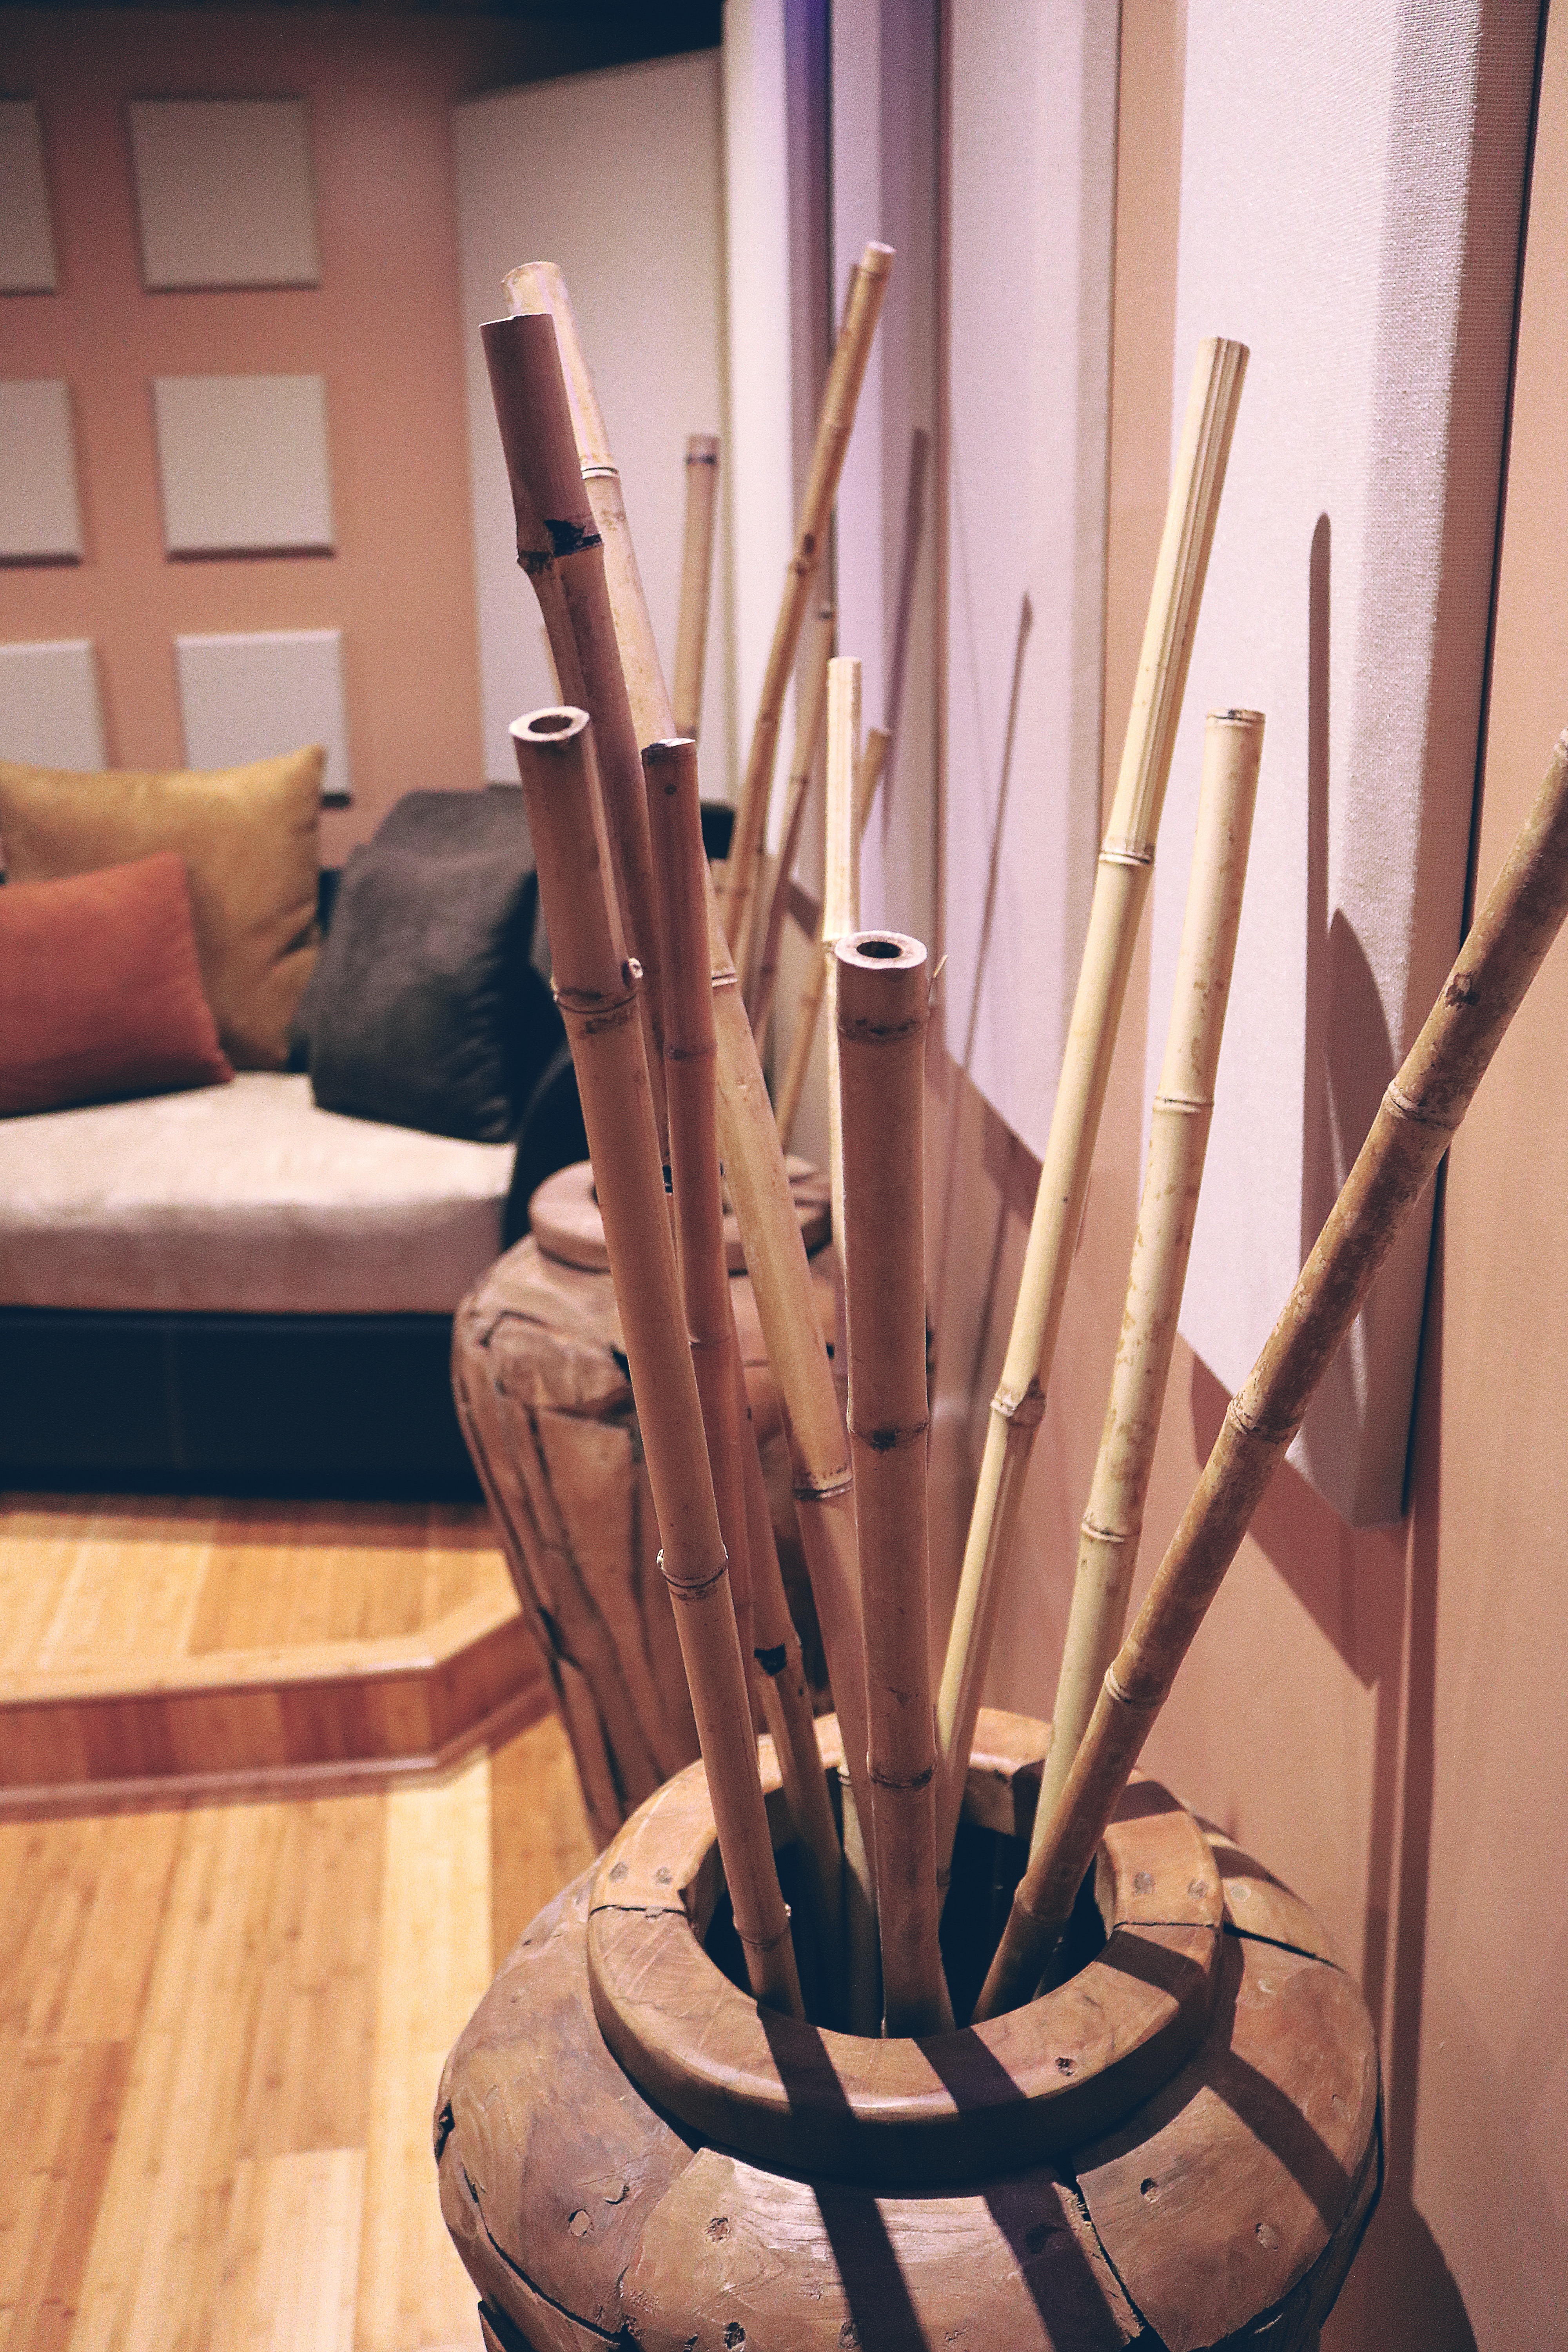
computer, mac, record, music, wood, technology, play, chair, equipment, instrument, mic, recording studio, studio, professional, playing, musician, speaker, furniture, room, amplifier, dj, electronic, stereo, sculpture, art, recording, audio, equalizer, musical, singing, mixer, digital, media, sound, control, mix, mixing, console, pc, carving, song, shape, entertainment, panel, voice, music studio, acoustics, man made object, phonogram